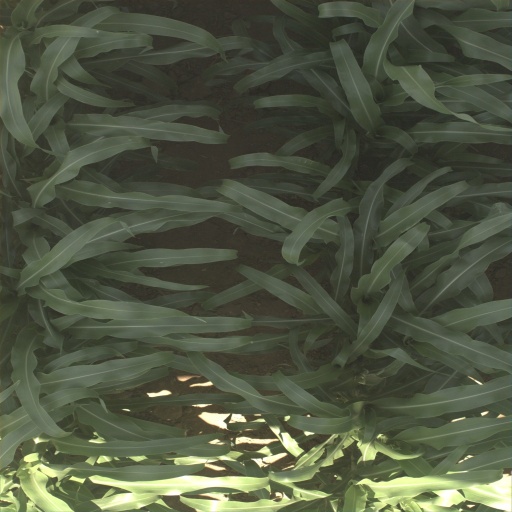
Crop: sorghum